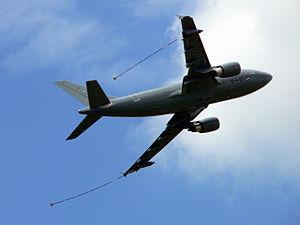
La Liaison 16 est un standard de liaison de données tactiques de l'OTAN pour l'échange d'informations tactiques entre des unités militaires.